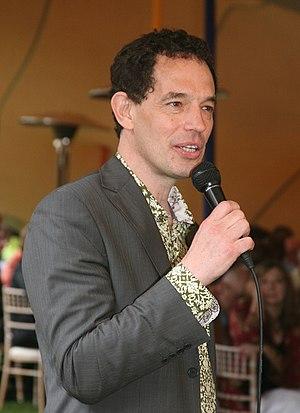
Neil Geoffrey Turok est un cosmologiste d'origine sud-africaine, né en 1958 à Johannesburg en Afrique du Sud. Il est notamment réputé pour son activité philanthropique avec la création de l'AIMS installé au Cap en Afrique du Sud. Il est actuellement en poste à l'université de Cambridge.